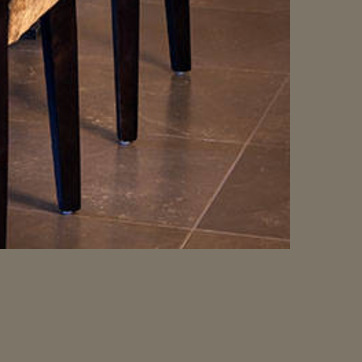
Material: tile